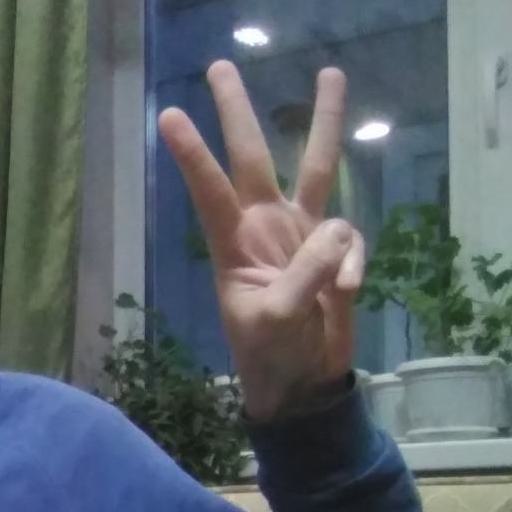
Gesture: three